Vereinigte Glanzstoff-Fabriken

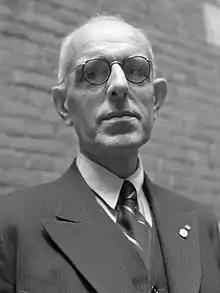
Steef van Schaik (1888–1968) was chief executive of AKU from 1948

In 1937 Stauss was asked by Hermann Göring's Office for Raw Materials whether there were plans to nationalize VGF.